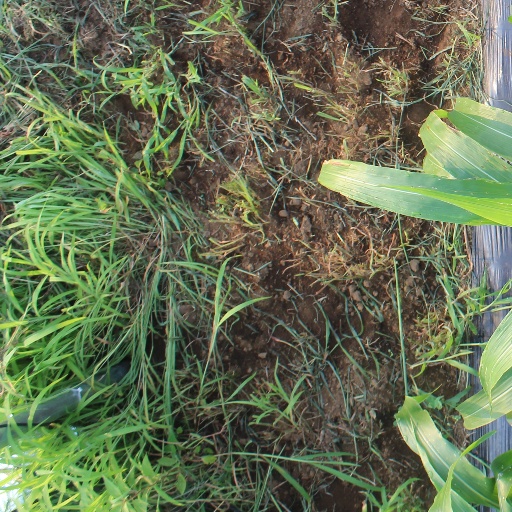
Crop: sorghum